Pirro Ligorio

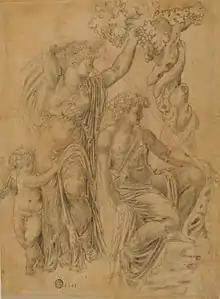
Drawing of Two Figures and Cupid

Many of the paintings from his early career, unfortunately, were destroyed or repainted less than a century later. However, several surviving drawings from that time period have been recovered and attributed to Ligorio. This identification was often made based on the subject matter; many of the drawings featured façade paintings, Roman characters, and antique Renaissance objects. These loose connections allowed historians to name Ligorio as the rightful artist of these drawings, which are now held in collections across the world (including one at the Art Institute of Chicago).